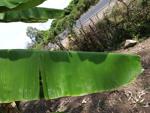
Label: xamthomonas